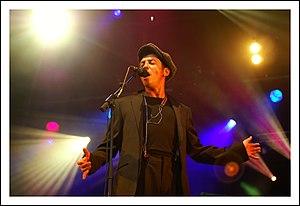
Yves Jamait en concert lors du 5ème festival Aux Zarbs (Auxerre, France).
Yves Jamait, né le 28 octobre 1961 à Dijon, est un chanteur, auteur-compositeur-interprète français.